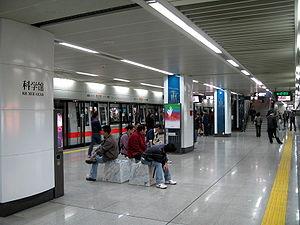
Science Museum est une station du métro de Shenzhen, dans la province de Guangdong, en République populaire de Chine. Elle est sur la ligne 1 appelée aussi Ligne de Luo Bao.